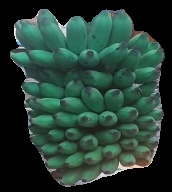
Variety: elakki-bale
Grade: grade2